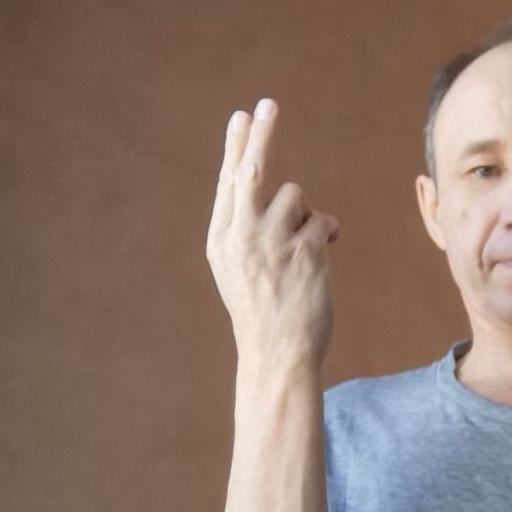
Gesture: two_up_inverted